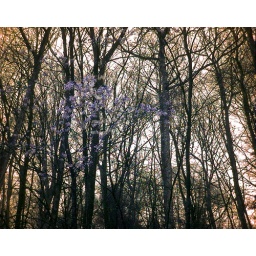
cloud of flowers in the trees